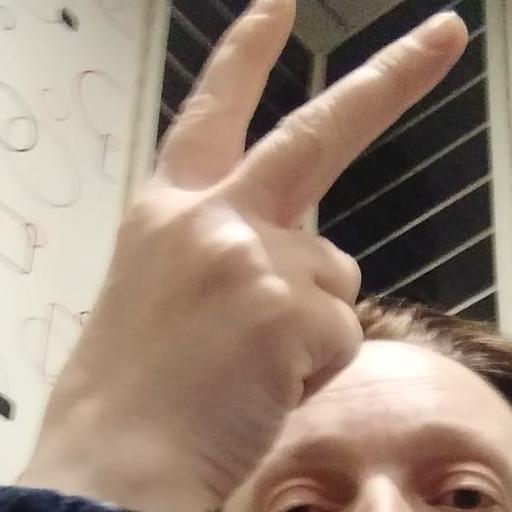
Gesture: peace_inverted